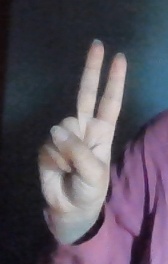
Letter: taa